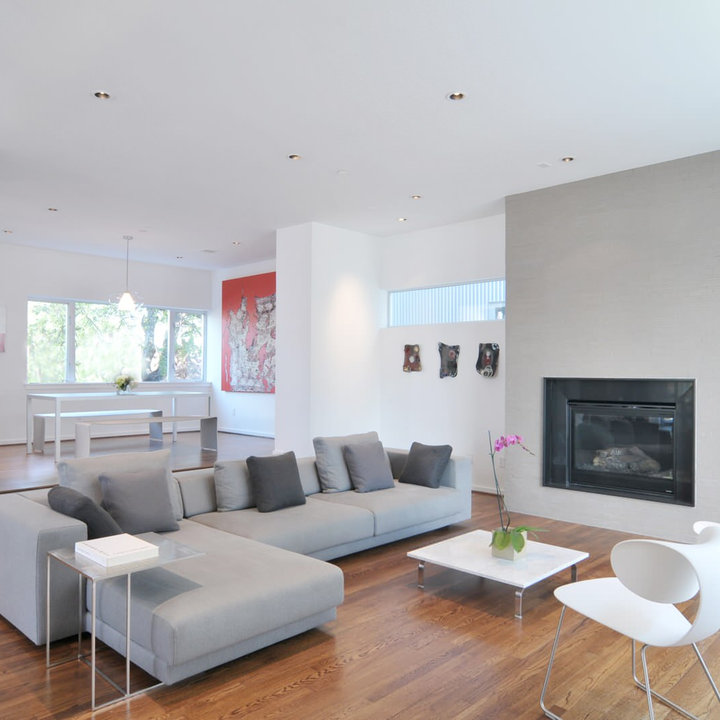
Style: Modern